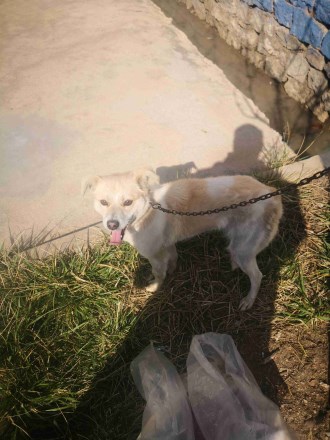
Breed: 3336-n000121-chinese_rural_dog